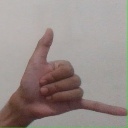
अक्षर: द